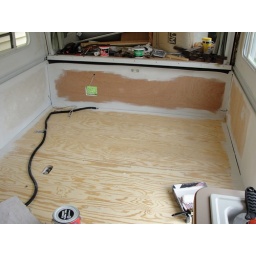
Almost done. Replaced floor and the front lower wall section under the pull-out.